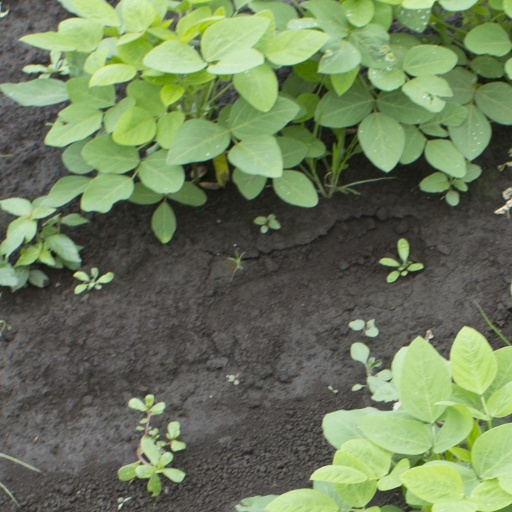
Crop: soybean